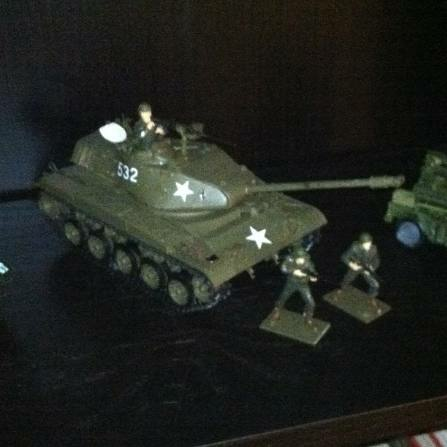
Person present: No